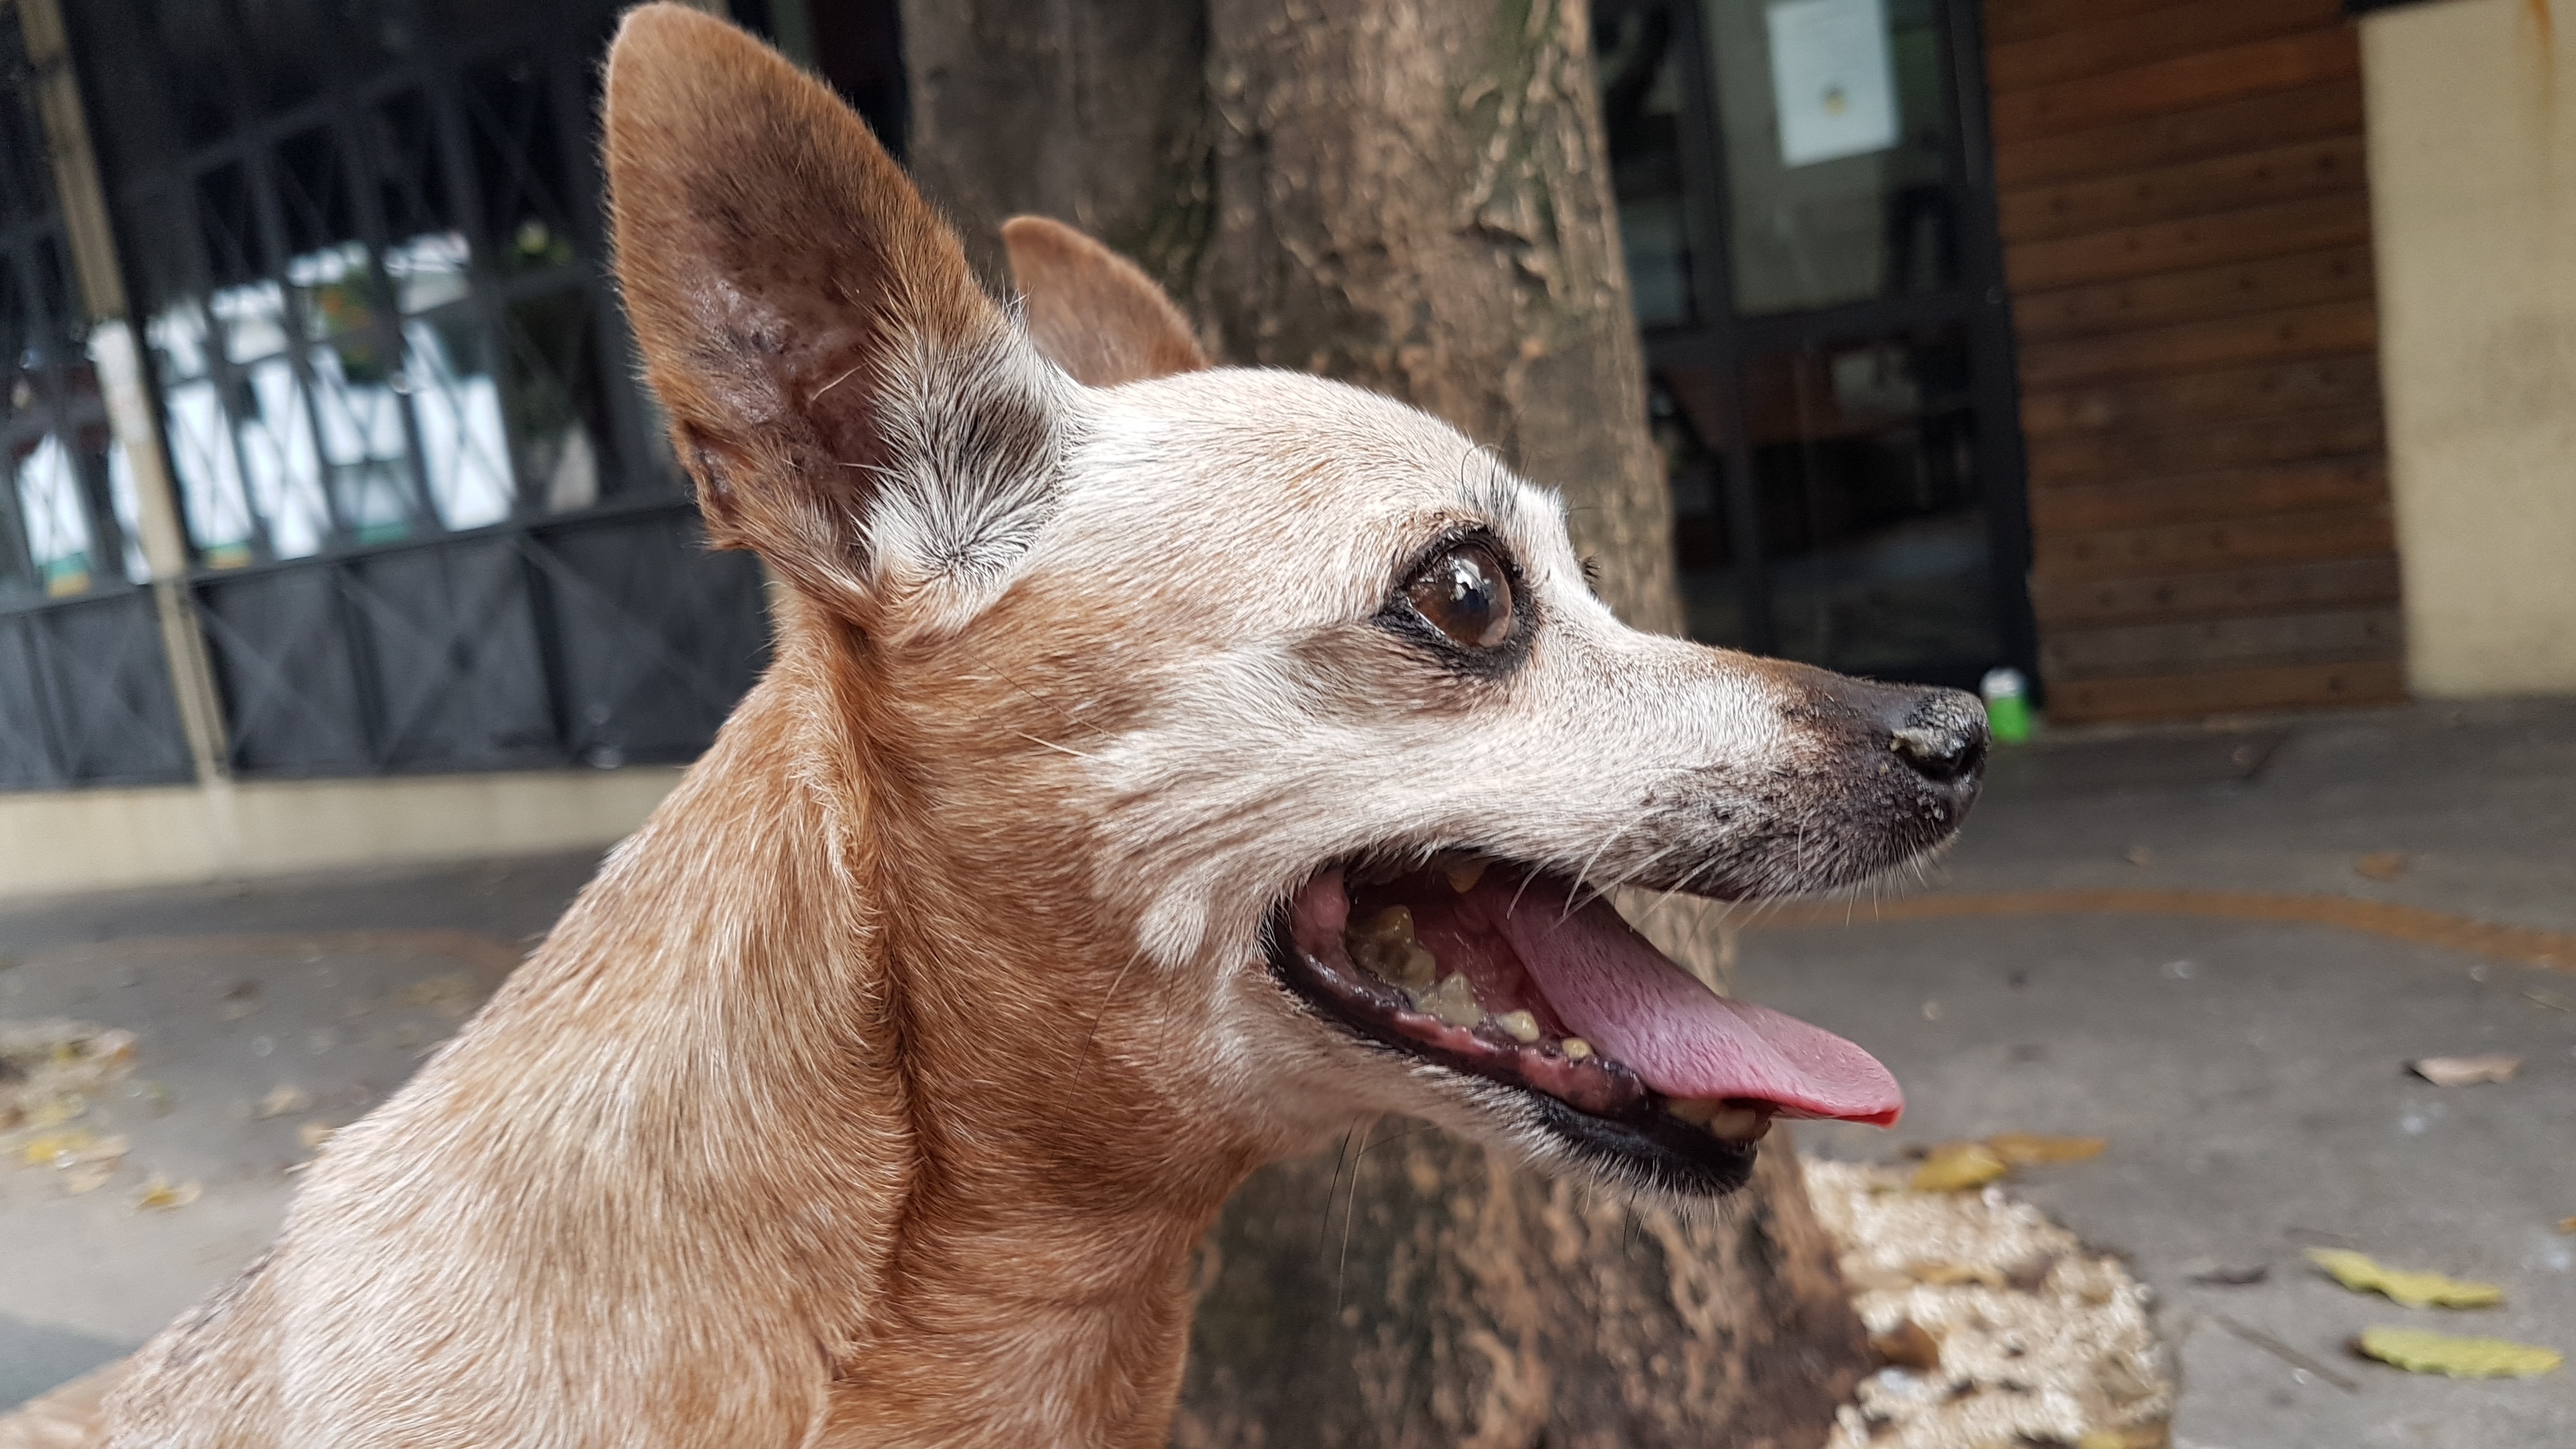
dog, animal, pet, mammal, vertebrate, dog breed, animal shelter, australian cattle dog, street dog, dog like mammal, wolfdog, dog breed group, pinschers